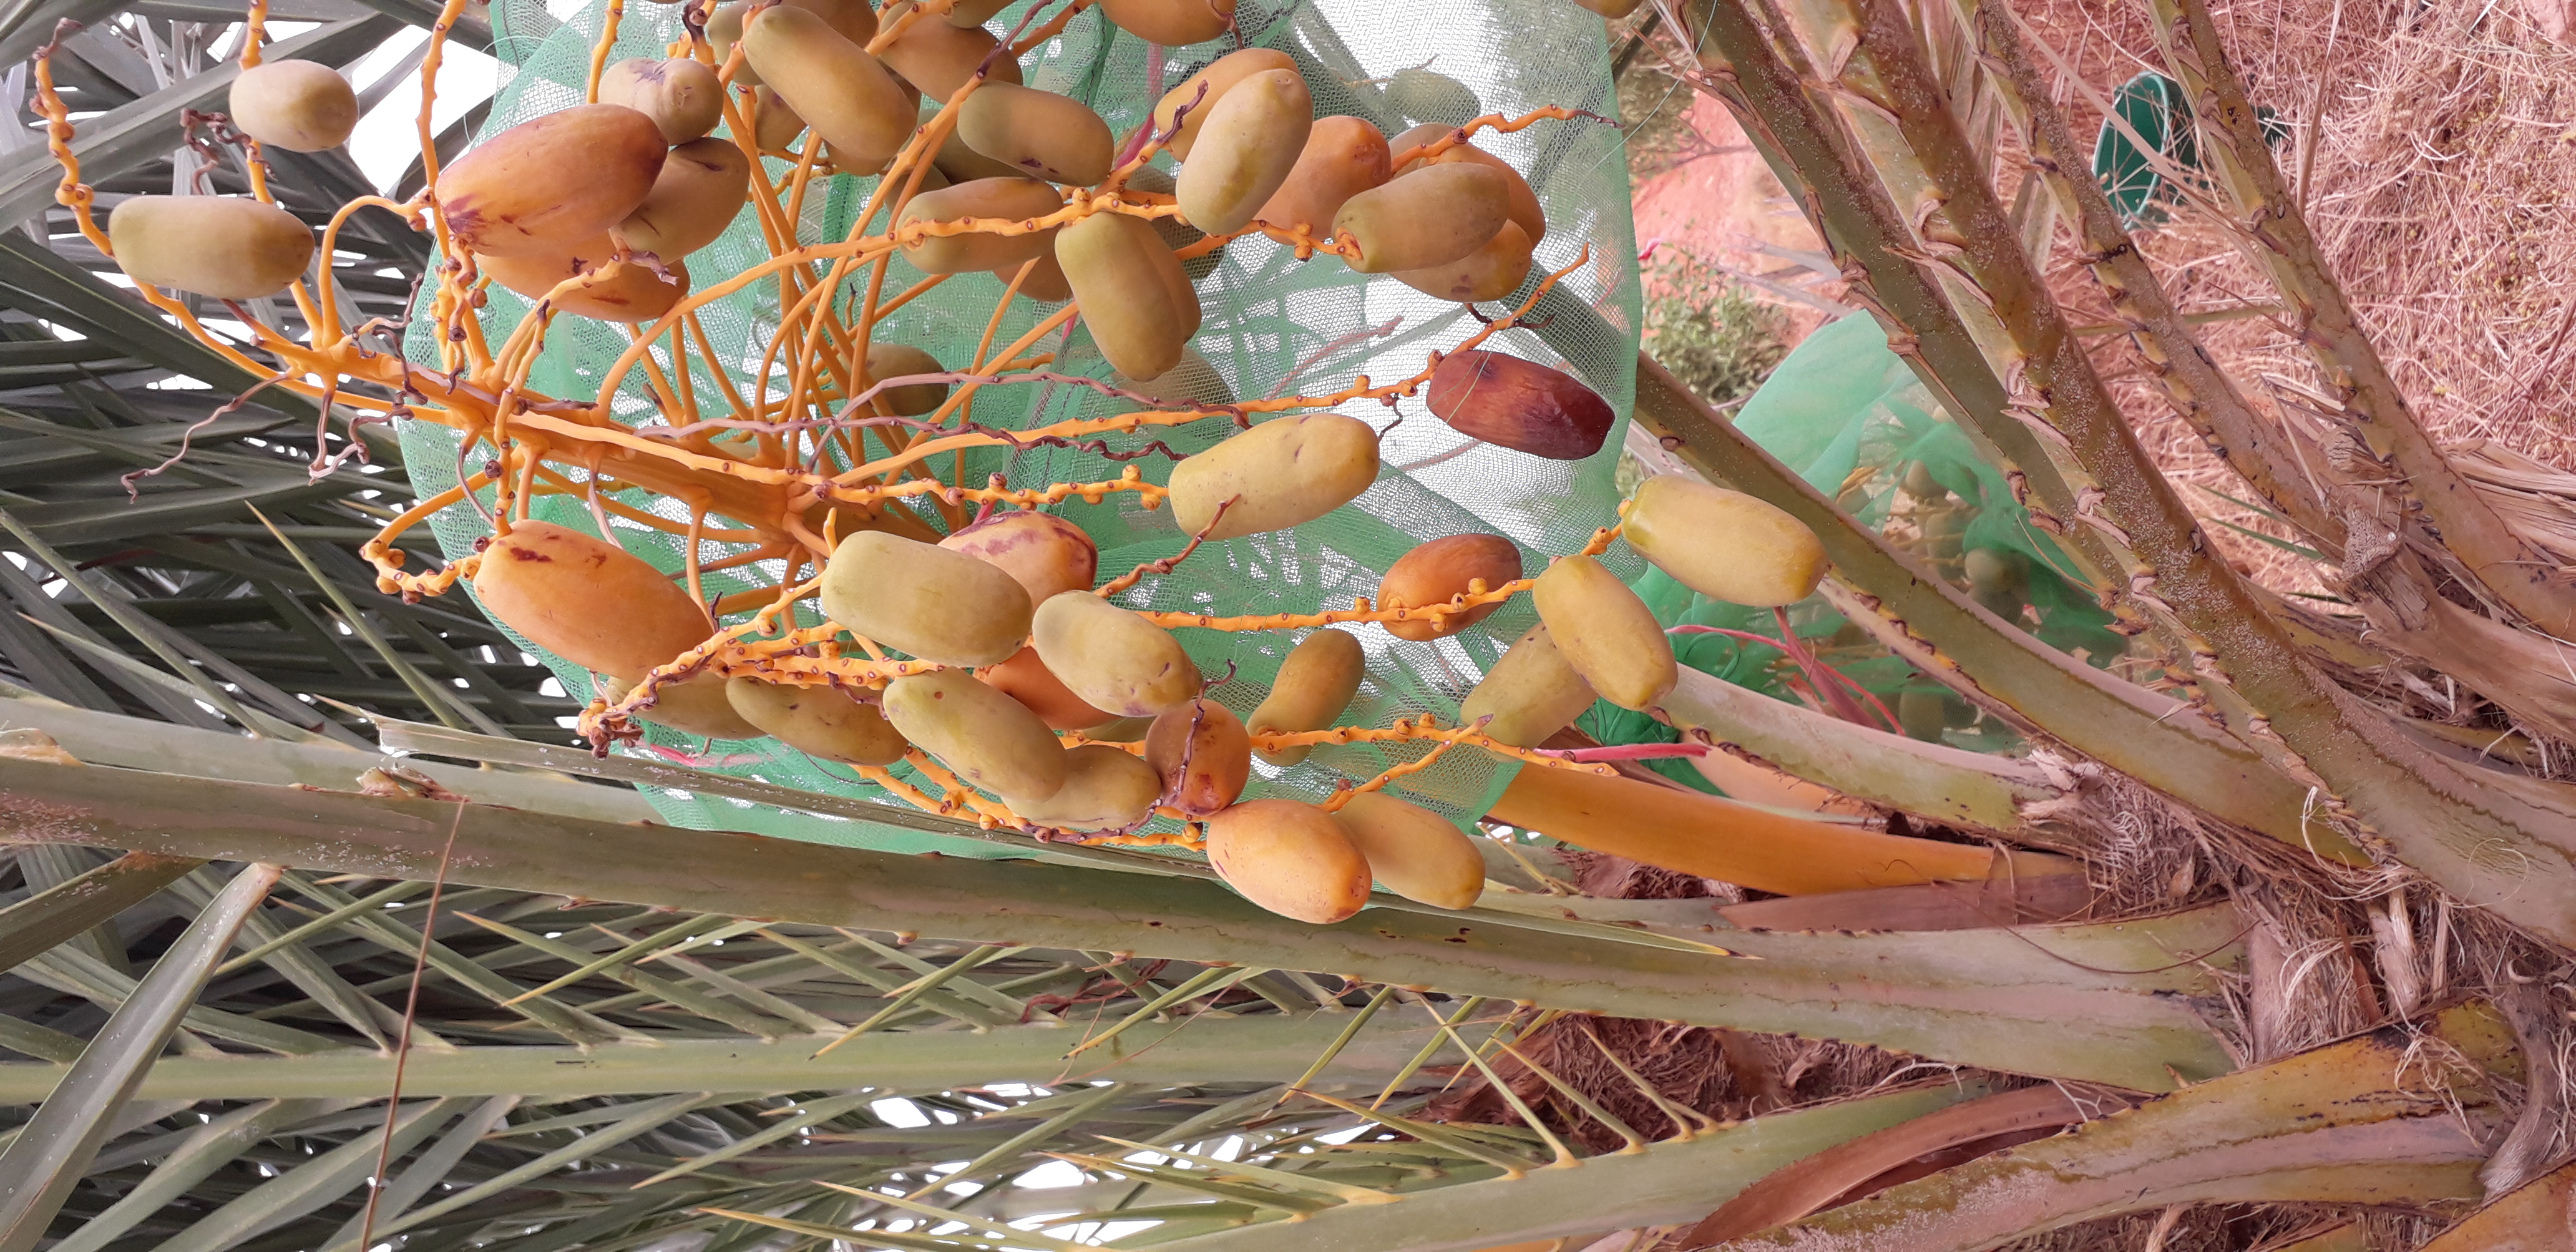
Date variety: Boumajhoul